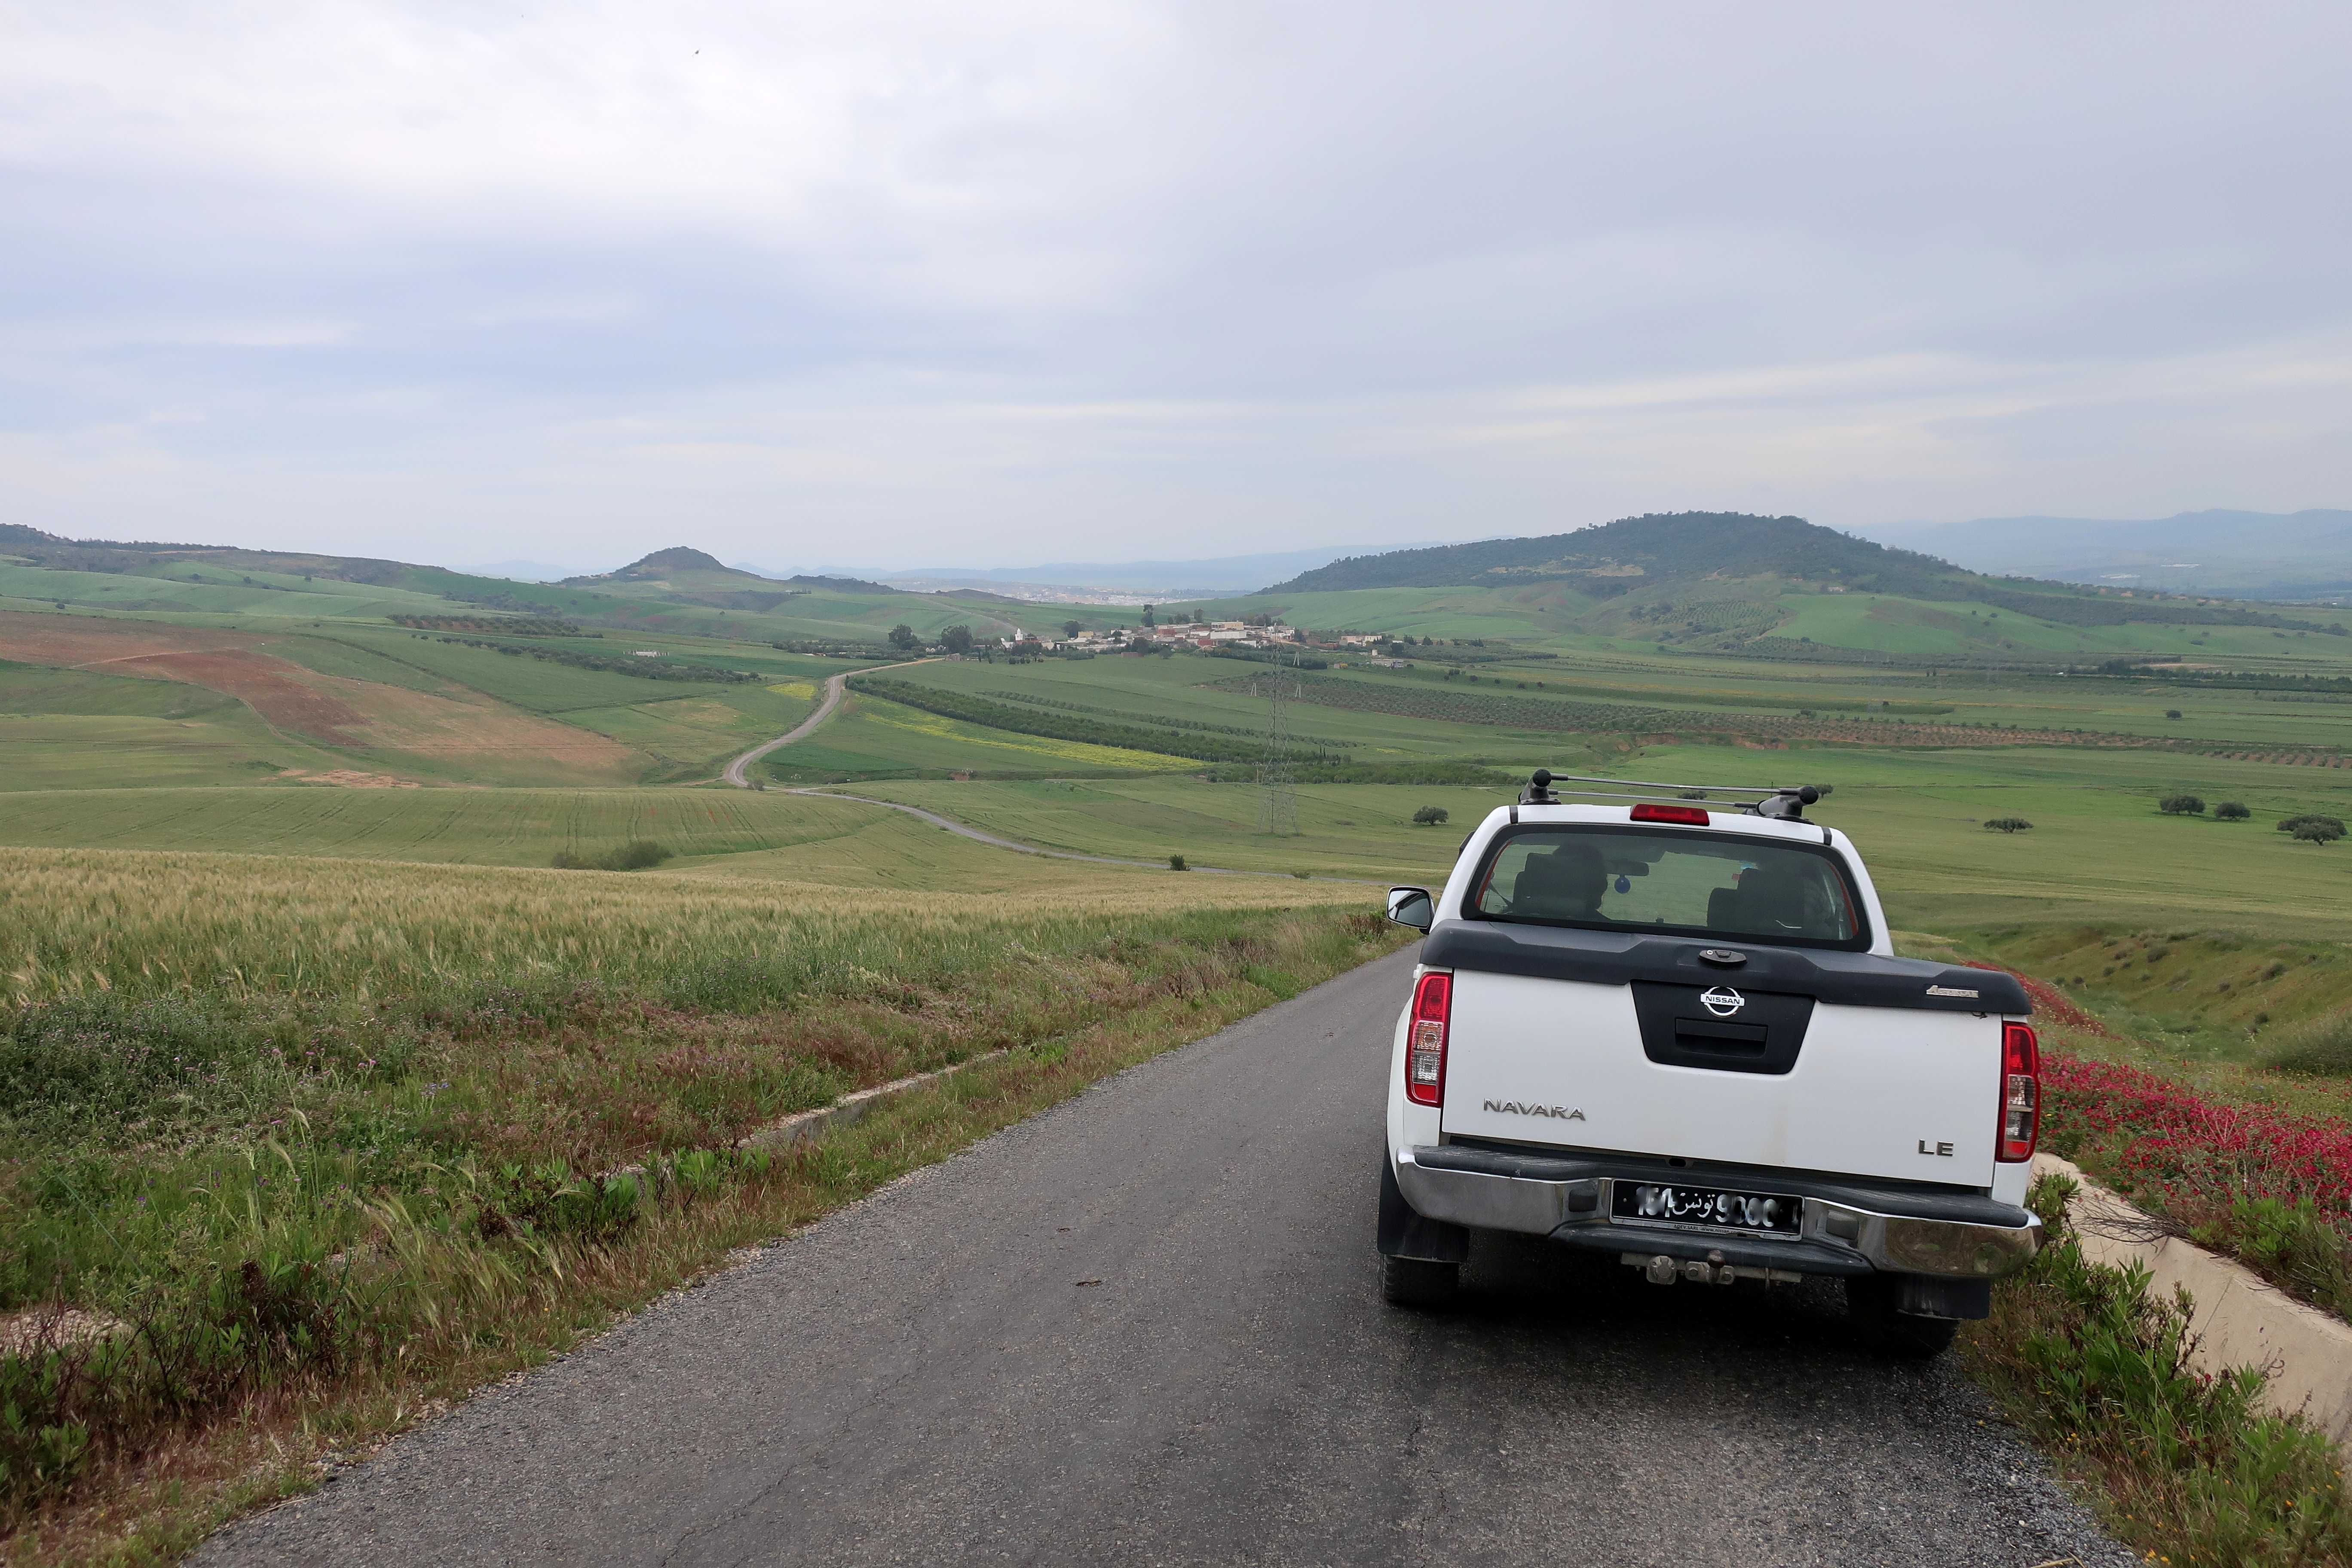
nature, prairies, verdure, lac, tire, land vehicle, plant, automotive tail brake light, cloud, wheel, car, sky, vehicle, automotive tire, automotive lighting, mountain, vehicle registration plate, motor vehicle, asphalt, automotive design, bumper, road surface, personal luxury car, grassland, automotive exterior, road, landscape, grass, rolling, hill, tree, travel, sport utility vehicle, family car, dirt road, prairie, pickup truck, automotive wheel system, rim, Coupe utility, luxury vehicle, commercial vehicle, truck, recreation, off road vehicle, shoulder, freeway, pasture, auto part, off roading, soil, mid size car, mountain range, steppe, hatchback, lane, highway, adventure, crossover suv, compact car, road trip, compact sport utility vehicle, city car, field, Mini SUV, land rover, trail